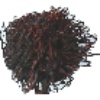
Label: Rambutan 1